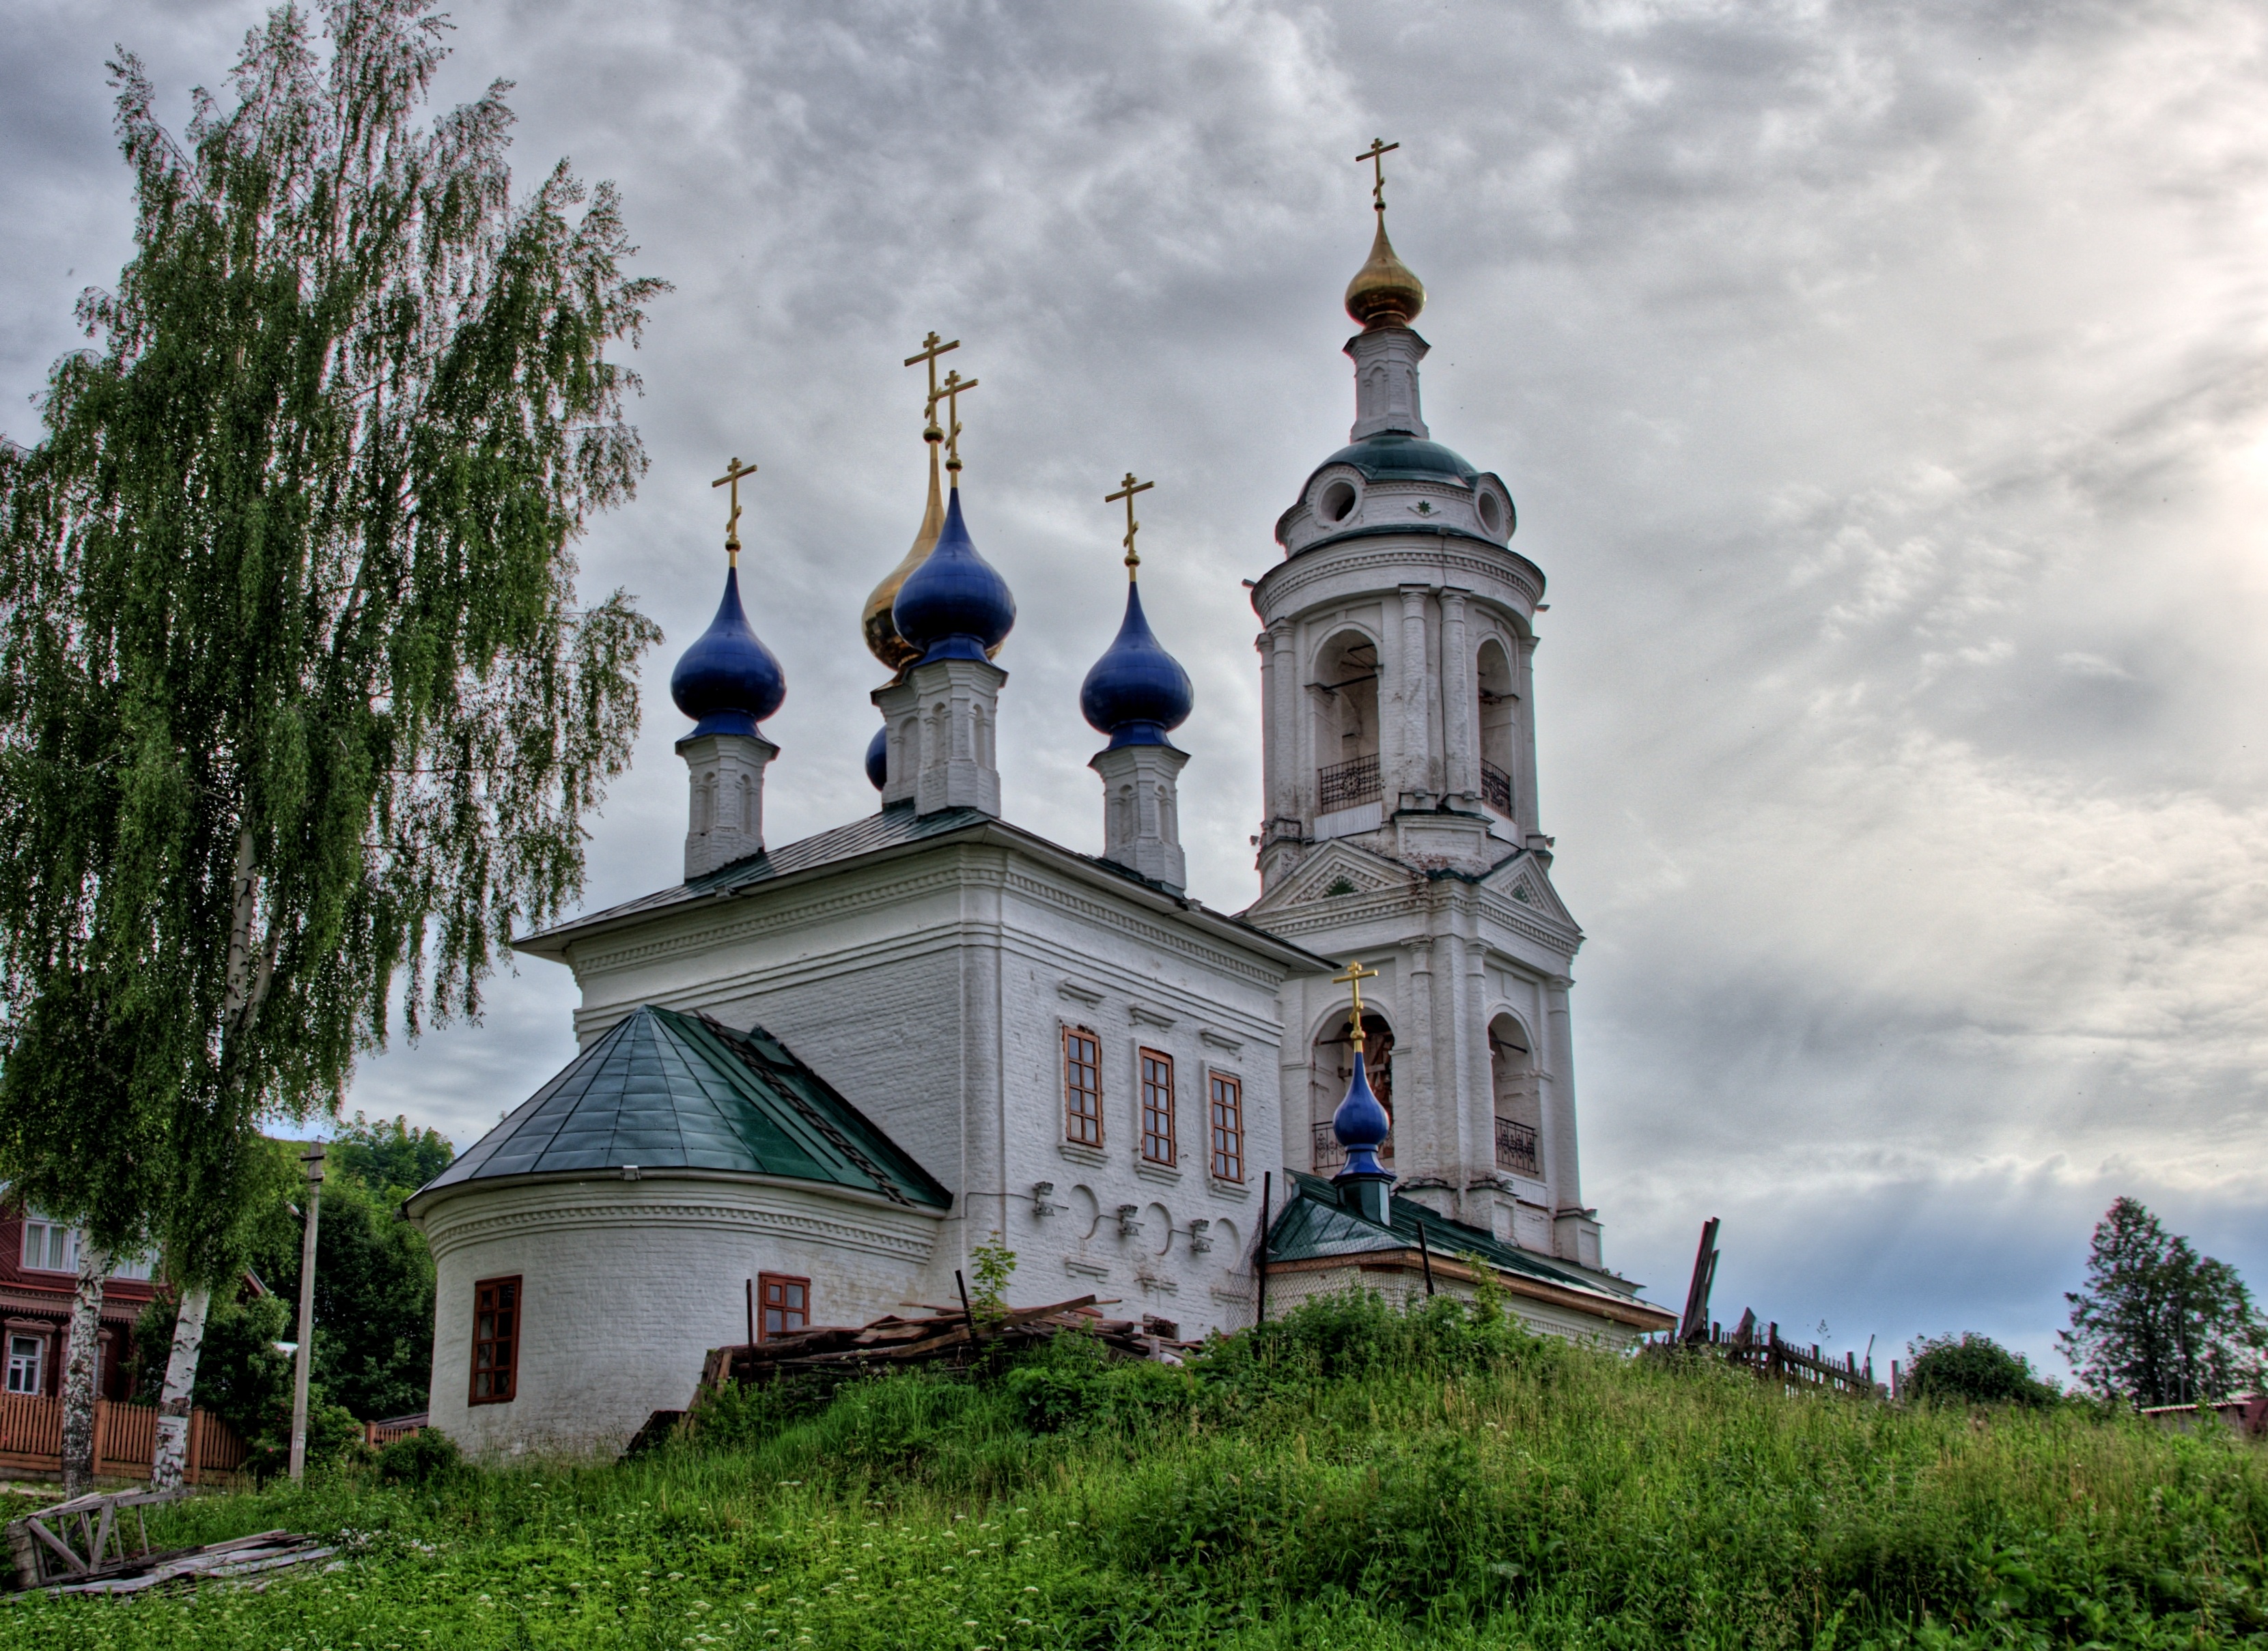
building, tower, landmark, church, cathedral, chapel, place of worship, bell tower, religious, steeple, monastery, christianity, barbara church, spanish missions in california, pljos, exerior